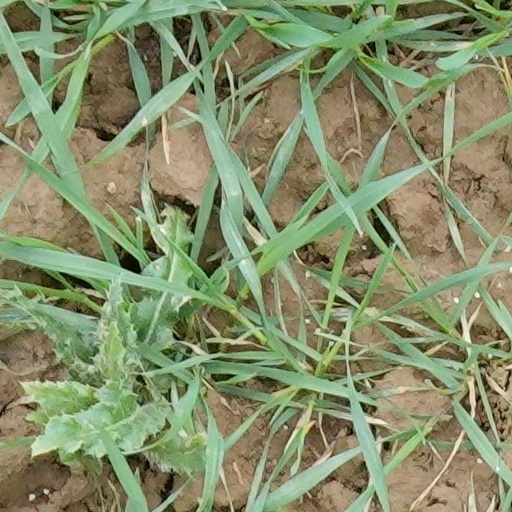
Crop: wheat